The Kentucky Headhunters

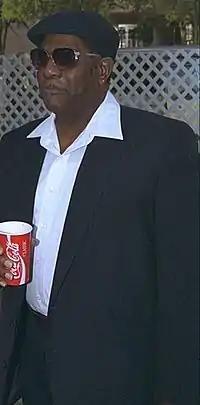
The Kentucky Headhunters' 1993 album "That'll Work" was a collaboration with Johnnie Johnson, pictured here in 1996.

The Orr-led lineup also recorded "That'll Work", a collaborative album with Chuck Berry's pianist, Johnnie Johnson. It was released later in 1993 via Nonesuch Records, and it comprised twelve songs which Johnson and the band wrote over the course of four days. The album featured Johnson on piano, as well as lead vocals on the title track and one other song; Jimmy Hall of Wet Willie also played harmonica and saxophone, and sang backing vocals. Thom Owens of Allmusic wrote of this album that "They certainly can work a heavy, bluesy groove with dexterity, but they lack the gonzo charm they had on their debut, "Pickin' on Nashville " — there simply isn't the sense of careening fun, nor is there the reckless fusions that resulted in such an invigorating listen." One year later, Mercury released a greatest hits package, "". It reprised singles and other songs from the band's first three albums, as well as "Let's Work Together" and a cover of The Beatles' "You've Got to Hide Your Love Away," which The Kentucky Headhunters had previously recorded on the 1994 tribute album "Shared Vision: The Songs of the Beatles". After "Still Pickin"', The Kentucky Headhunters left Mercury.